Bach v Longman

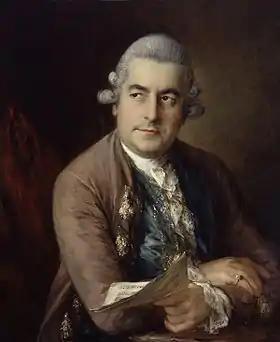
Johann Christian Bach, painted in London by Thomas Gainsborough, 1776 (National Portrait Gallery, London)

Johann Christian Bach and Karl Friedrich Abel sued publisher James Longman who had been violating the copyright of their works in London.